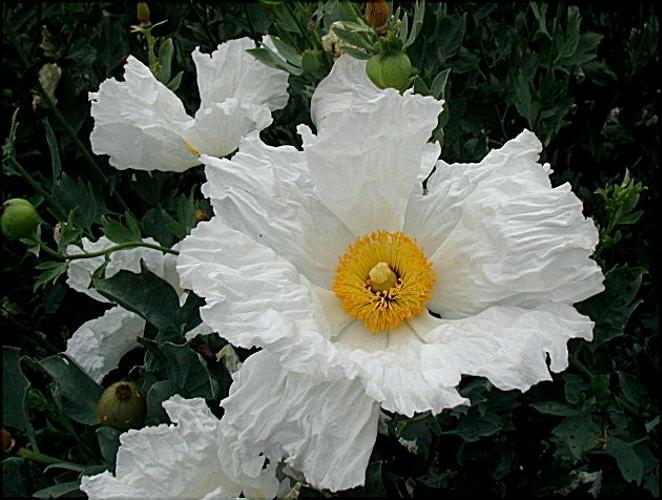
Flower: tree poppy